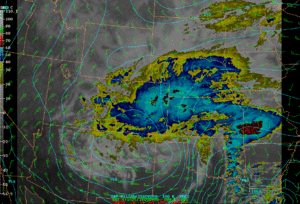
L’analyse isentropique en météorologie est une technique pour déterminer le trajet vertical et latéral que suivra une particule d’air lors d’un processus adiabatique dans l'atmosphère libre. Elle est basée sur l'étude de cartes météorologiques ou de coupes verticales des valeurs de température potentielle constantes. La transformation de l'état de la particule d’air suivant ces iso-surfaces donne un bilan nul des échanges thermiques avec l'environnement. Ces analyses permettent aussi de connaître la stabilité de l’air si une particule d’air les croisent dans la verticale.